Malone Armory

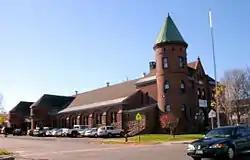
Malone Armory, November 2010

Malone Armory is a historic National Guard armory building located at Malone in Franklin County, New York. It is a brick and stone castle-like structure built in 1892, designed to be reminiscent of medieval military structures in Europe. It was designed by State Architect Isaac G. Perry. It consists of a 2-story, steeply pitched hipped roofed administration building with an attached -story, gable-roofed drill shed. The building is built of Potsdam sandstone and features a -story round tower on the administration building.